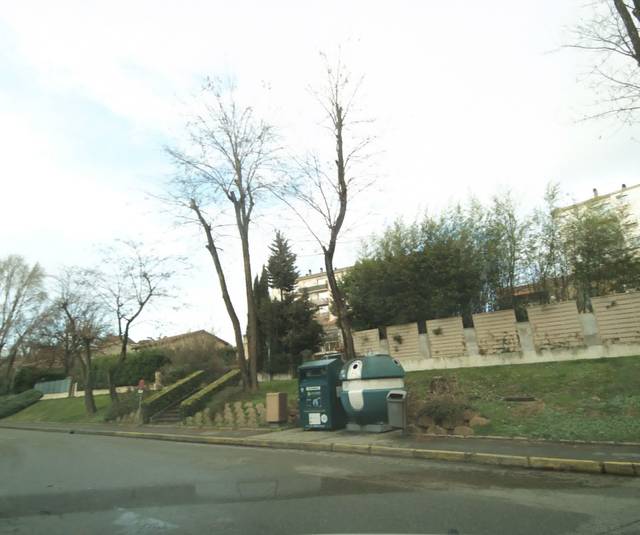
Region: France
Coordinates: 44.953, 4.901